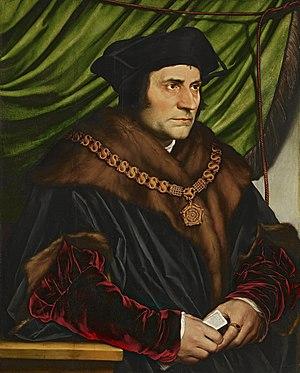
Portrait de Thomas More
Le bonheur est un état ressenti comme agréable, équilibré et durable par quiconque estime être parvenu à la satisfaction de ses aspirations et désirs et éprouve alors un sentiment de plénitude et de sérénité.
Le portrait de Sir Thomas More est une peinture sur panneau de chêne de Thomas More par le peintre et graveur allemand Hans Holbein le Jeune, commissionnée en 1527 et exposée à la Frick Collection à New York.
Cette liste concerne les saints et les bienheureux, reconnus comme tels par l'Église catholique, ayant vécu au XVIᵉ siècle.
La circonscription de Great Yarmouth est une circonscription située dans le Norfolk, et représentée à la Chambre des Communes du Parlement britannique depuis 2010 par Brandon Lewis du Parti conservateur.
La peinture de portrait est un genre de la peinture où l'intention est de montrer l'apparence visuelle du modèle. Le terme est généralement appliqué à la représentation de sujets humains. En plus de la peinture, les portraits peuvent également être faits au moyen d'autres médias tels que gravure, lithographie, photographie, vidéo et médias numériques.
L'Utopie est un ouvrage de Thomas More écrit en latin et publié en 1516. Thomas Morus fut un juriste, historien, philosophe, humaniste et homme politique anglais.